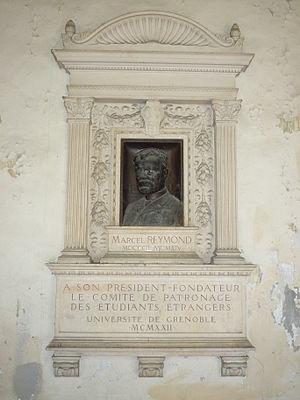
Buste de Marcel Reymond (1849-1914) dans l'aile Vieux-Temple du Couvent des Minimes de Grenoble.
Le Couvent des Minimes de Grenoble est un ancien édifice religieux construit à partir de 1644 par l'ordre contemplatif des Minimes et situé rue du Vieux temple à Grenoble, en France.